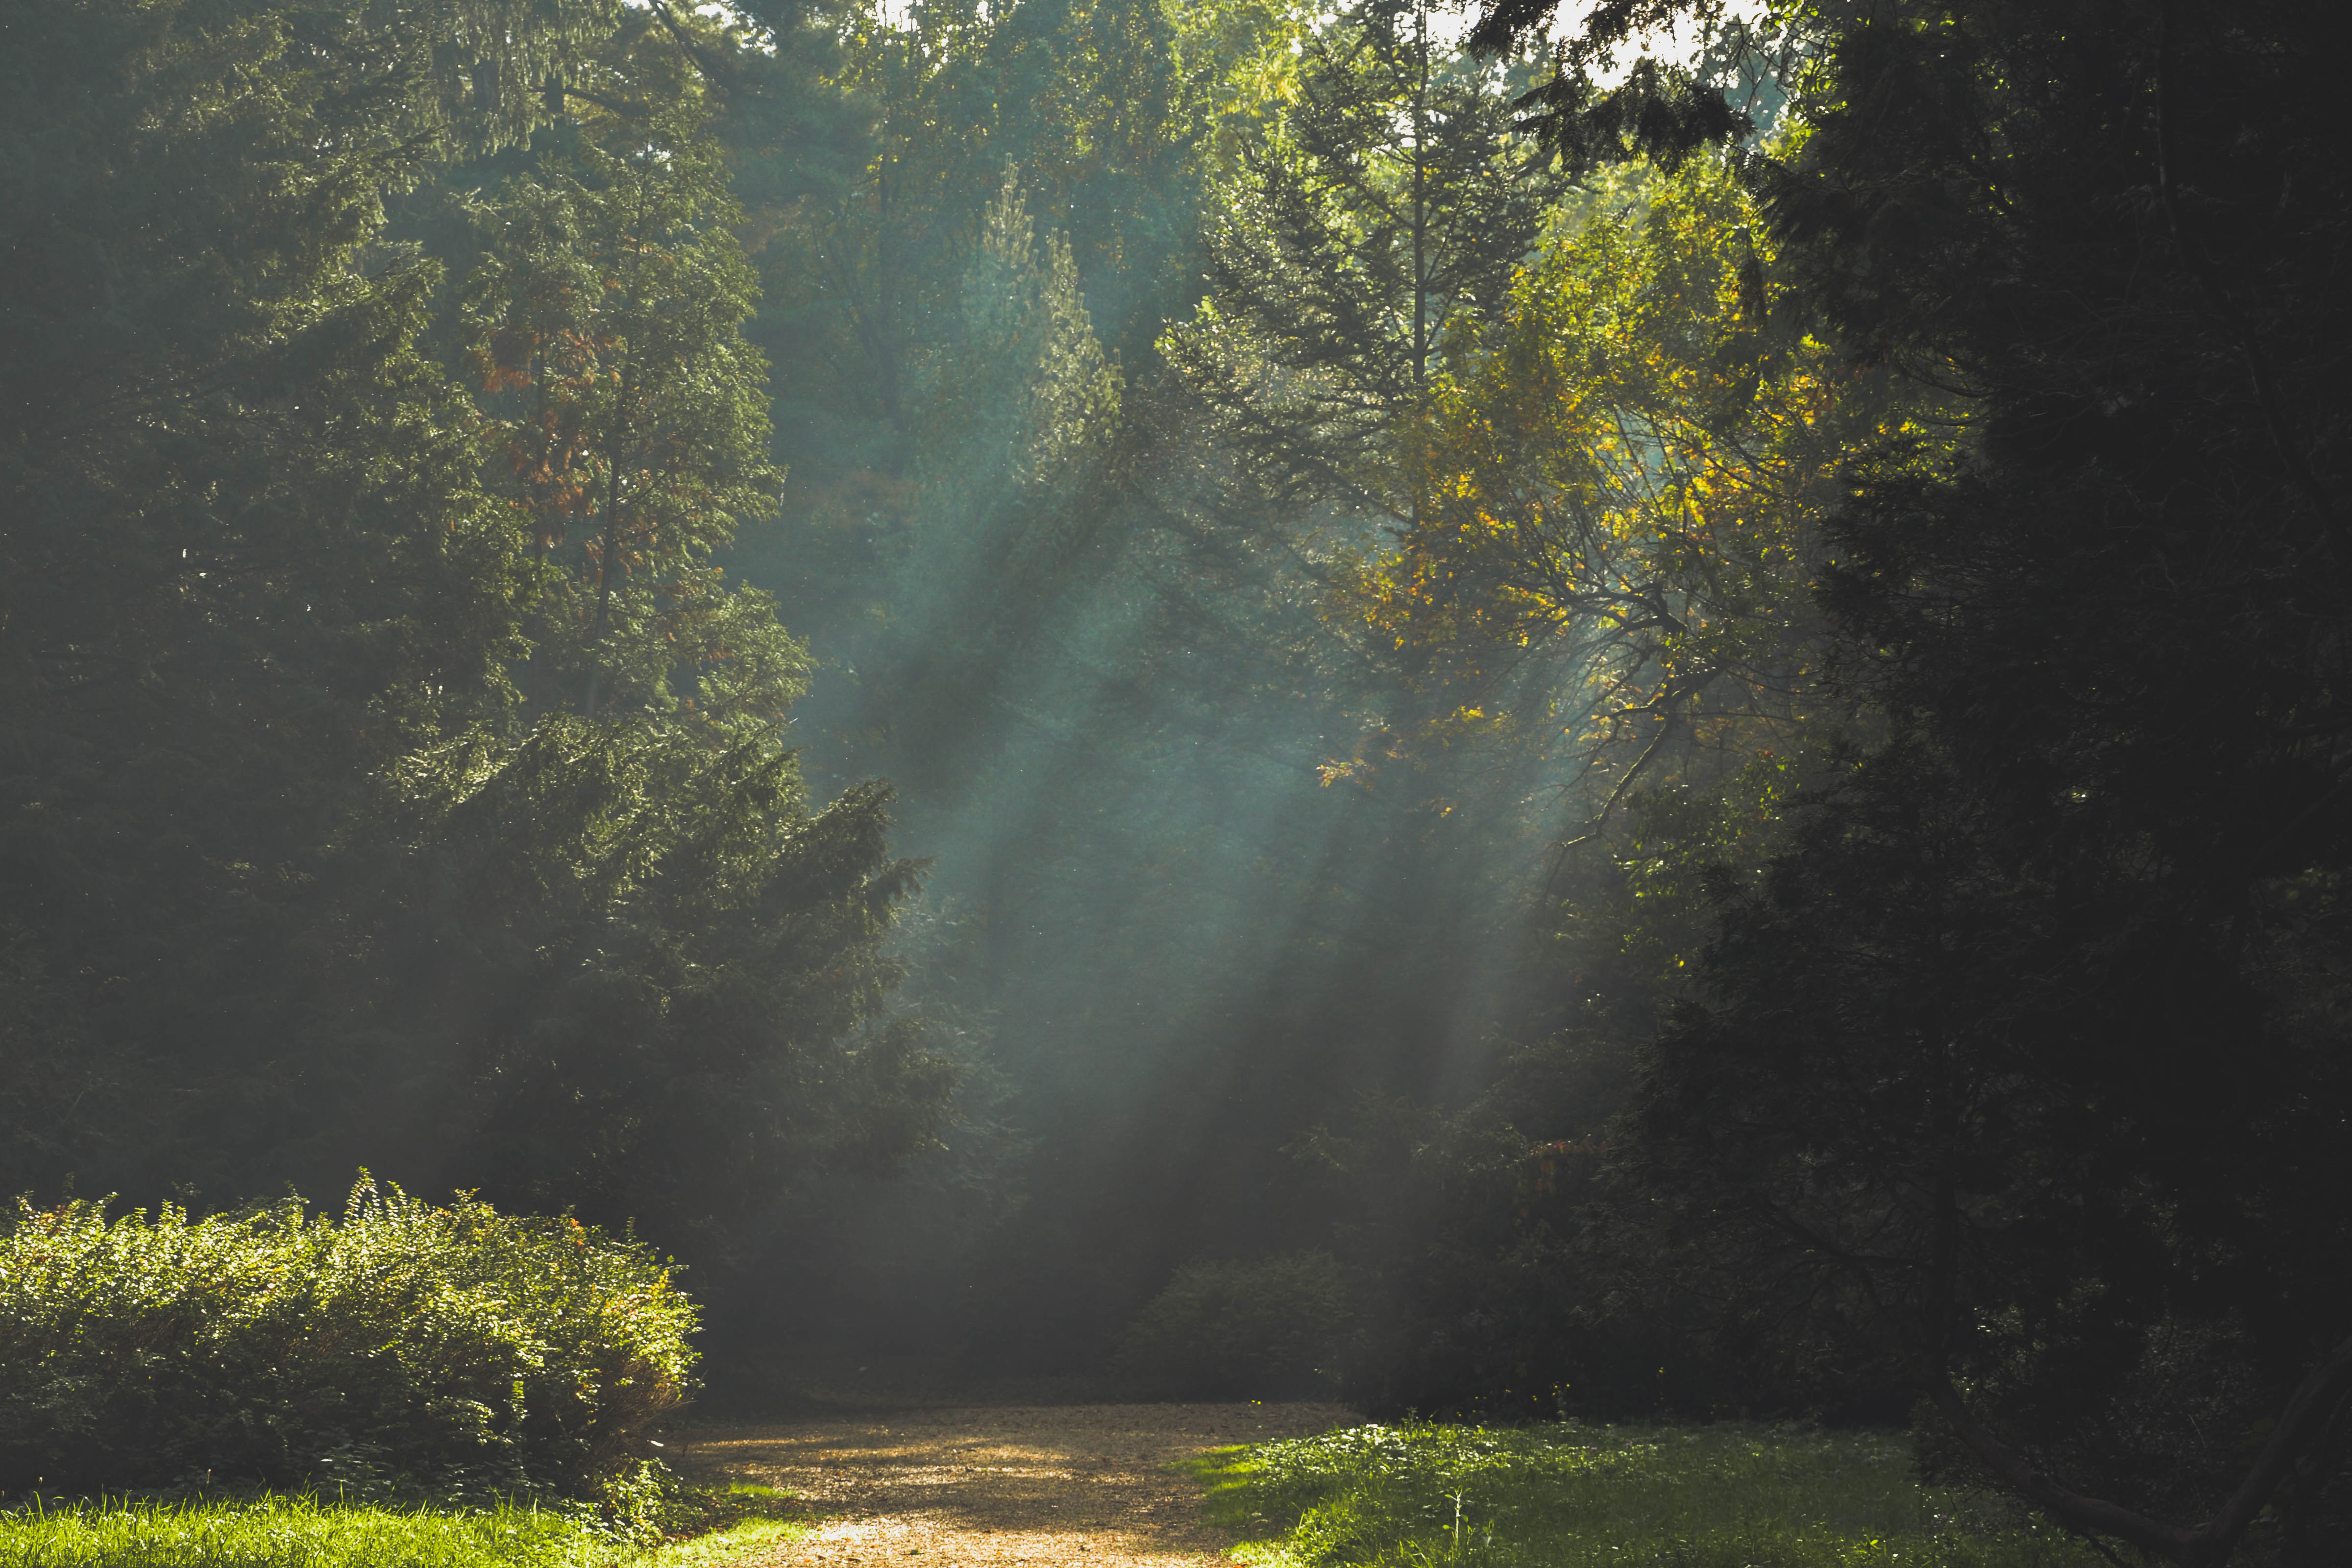
landscape, tree, nature, forest, path, grass, light, plant, fog, mist, trail, meadow, sunlight, morning, leaf, green, reflection, autumn, park, weather, season, trees, rays, woodland, habitat, rural area, natural environment, atmospheric phenomenon, woody plant